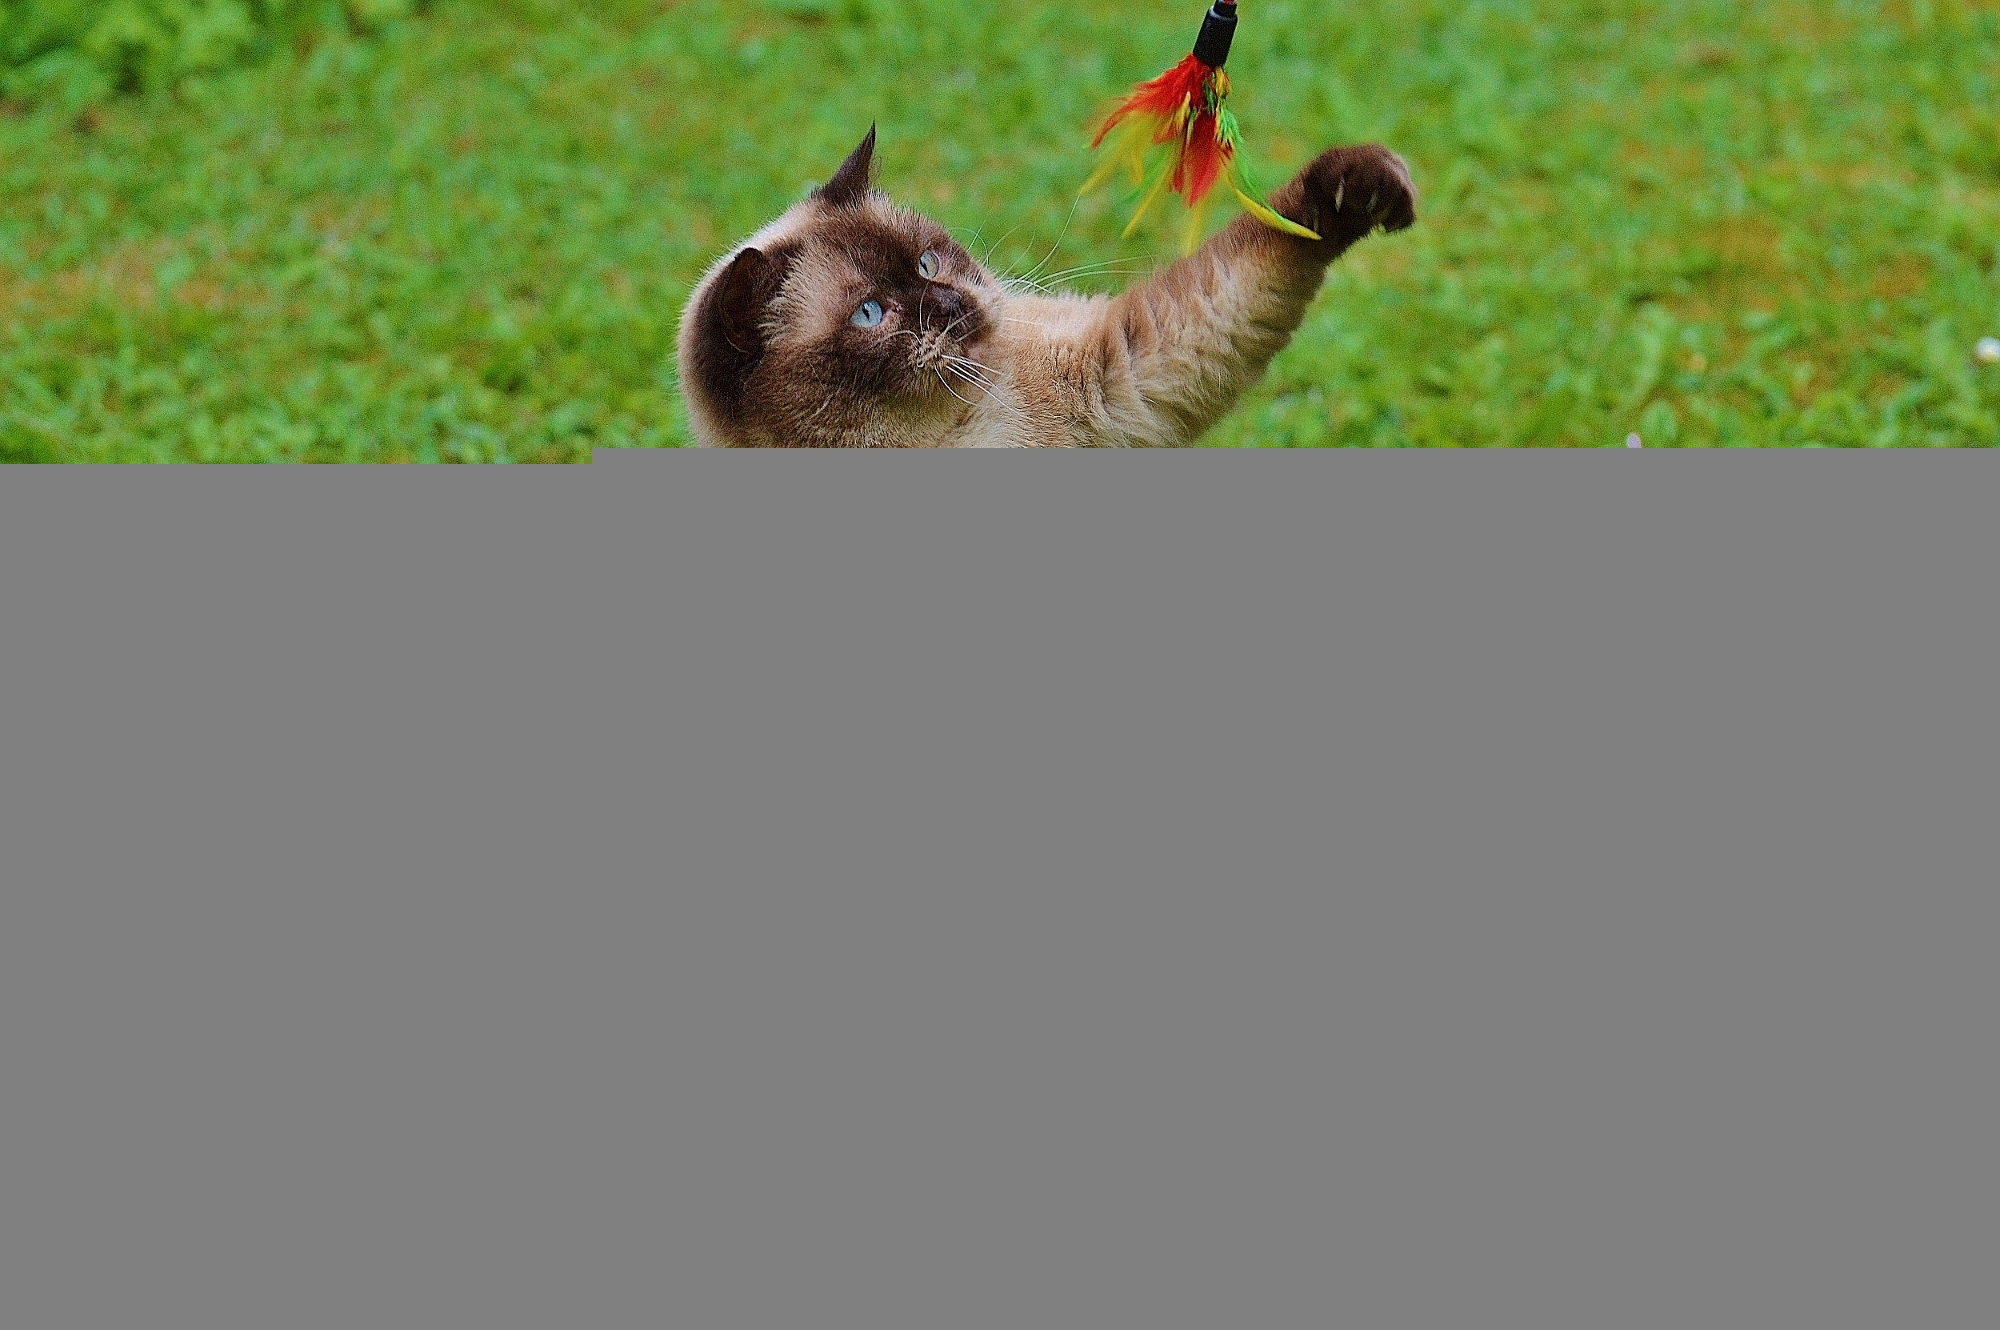
branch, bird, play, sweet, cute, fur, green, cat, brown, fauna, blue eye, thoroughbred, beige, mieze, dear, british shorthair, perching bird